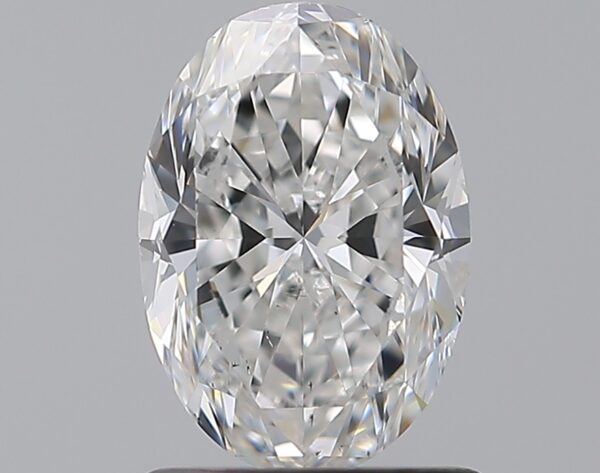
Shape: oval
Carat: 1.2
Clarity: SI1
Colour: F
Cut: VG
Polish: EX
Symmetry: EX
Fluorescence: N
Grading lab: GIA
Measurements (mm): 8.07 x 5.64 x 3.72